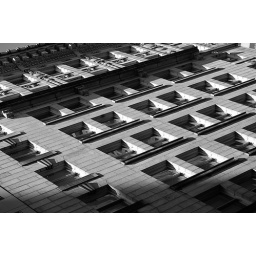
the stone facade of an office building in downtown Boston